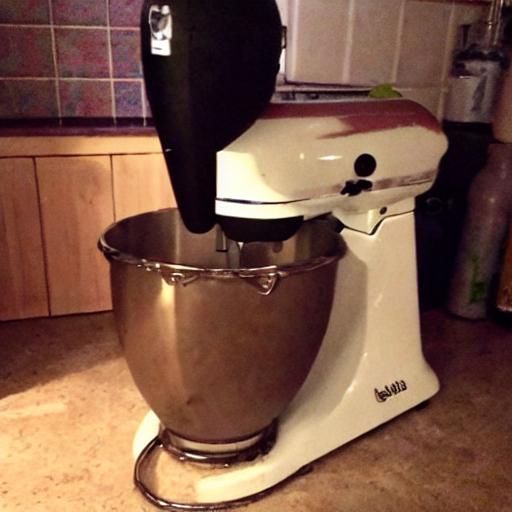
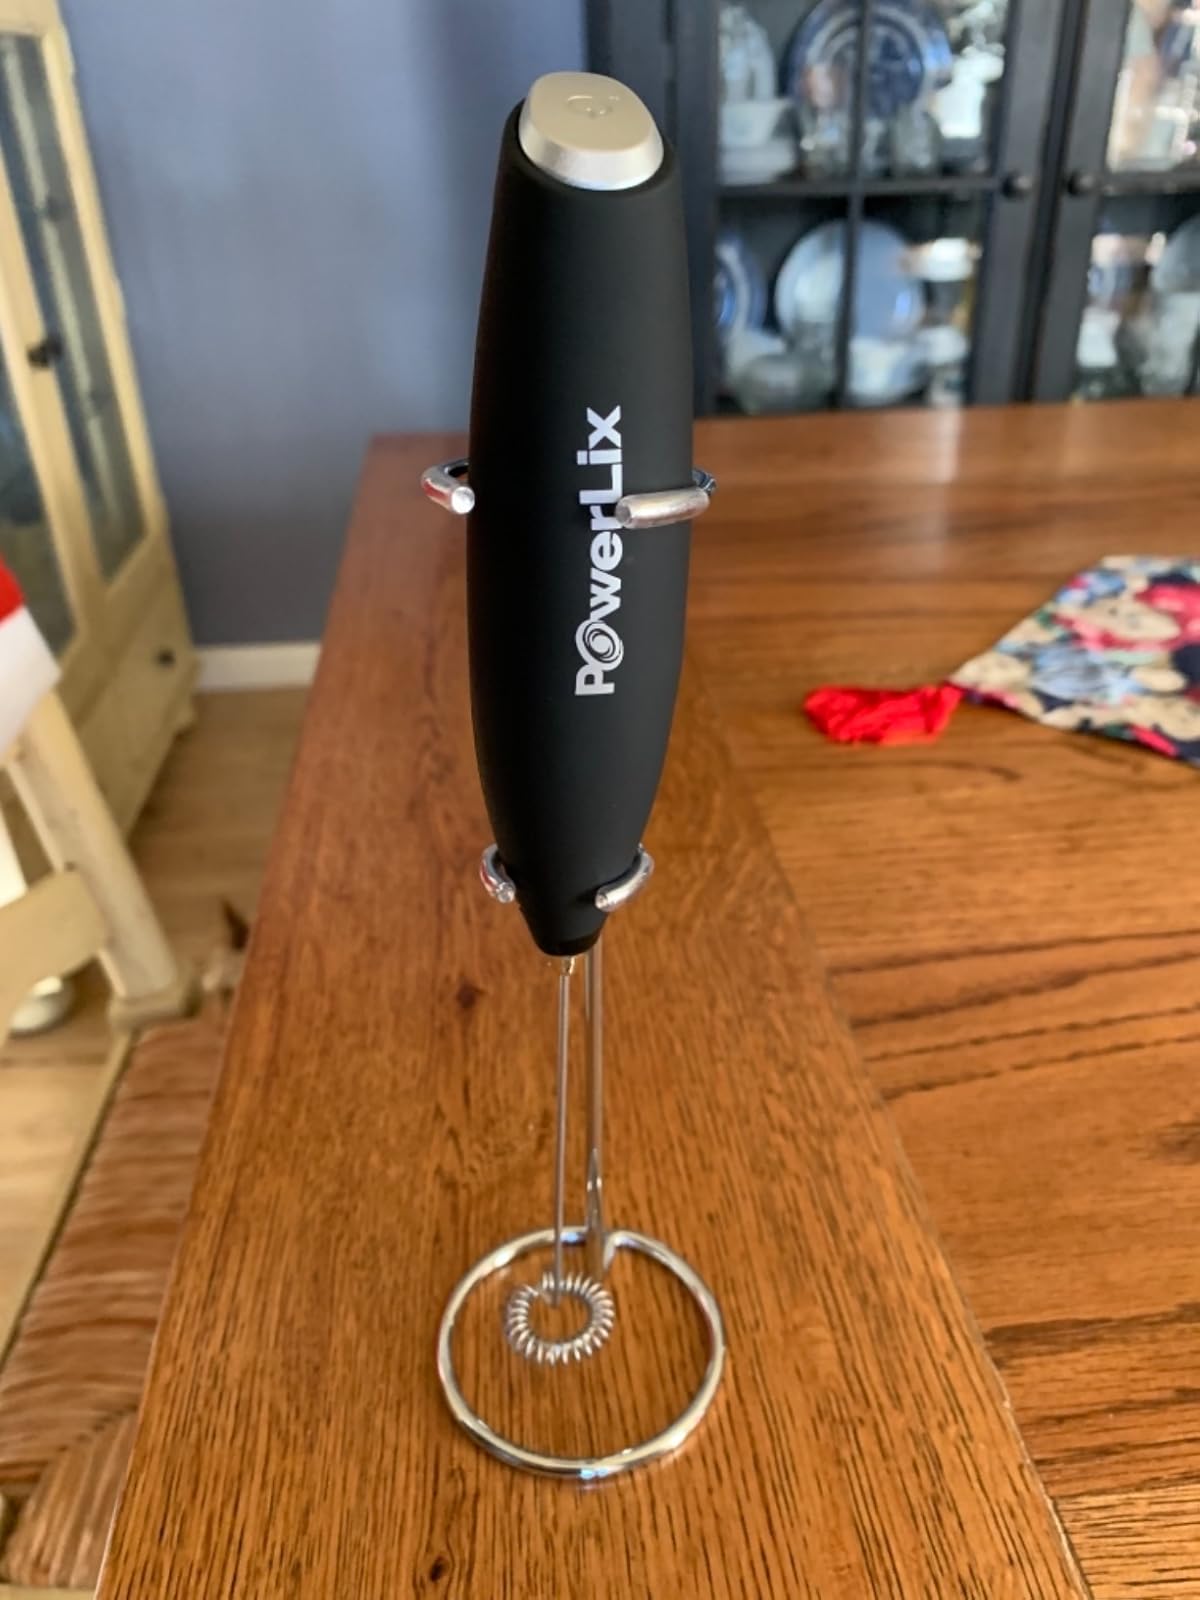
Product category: items_mixer
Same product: no